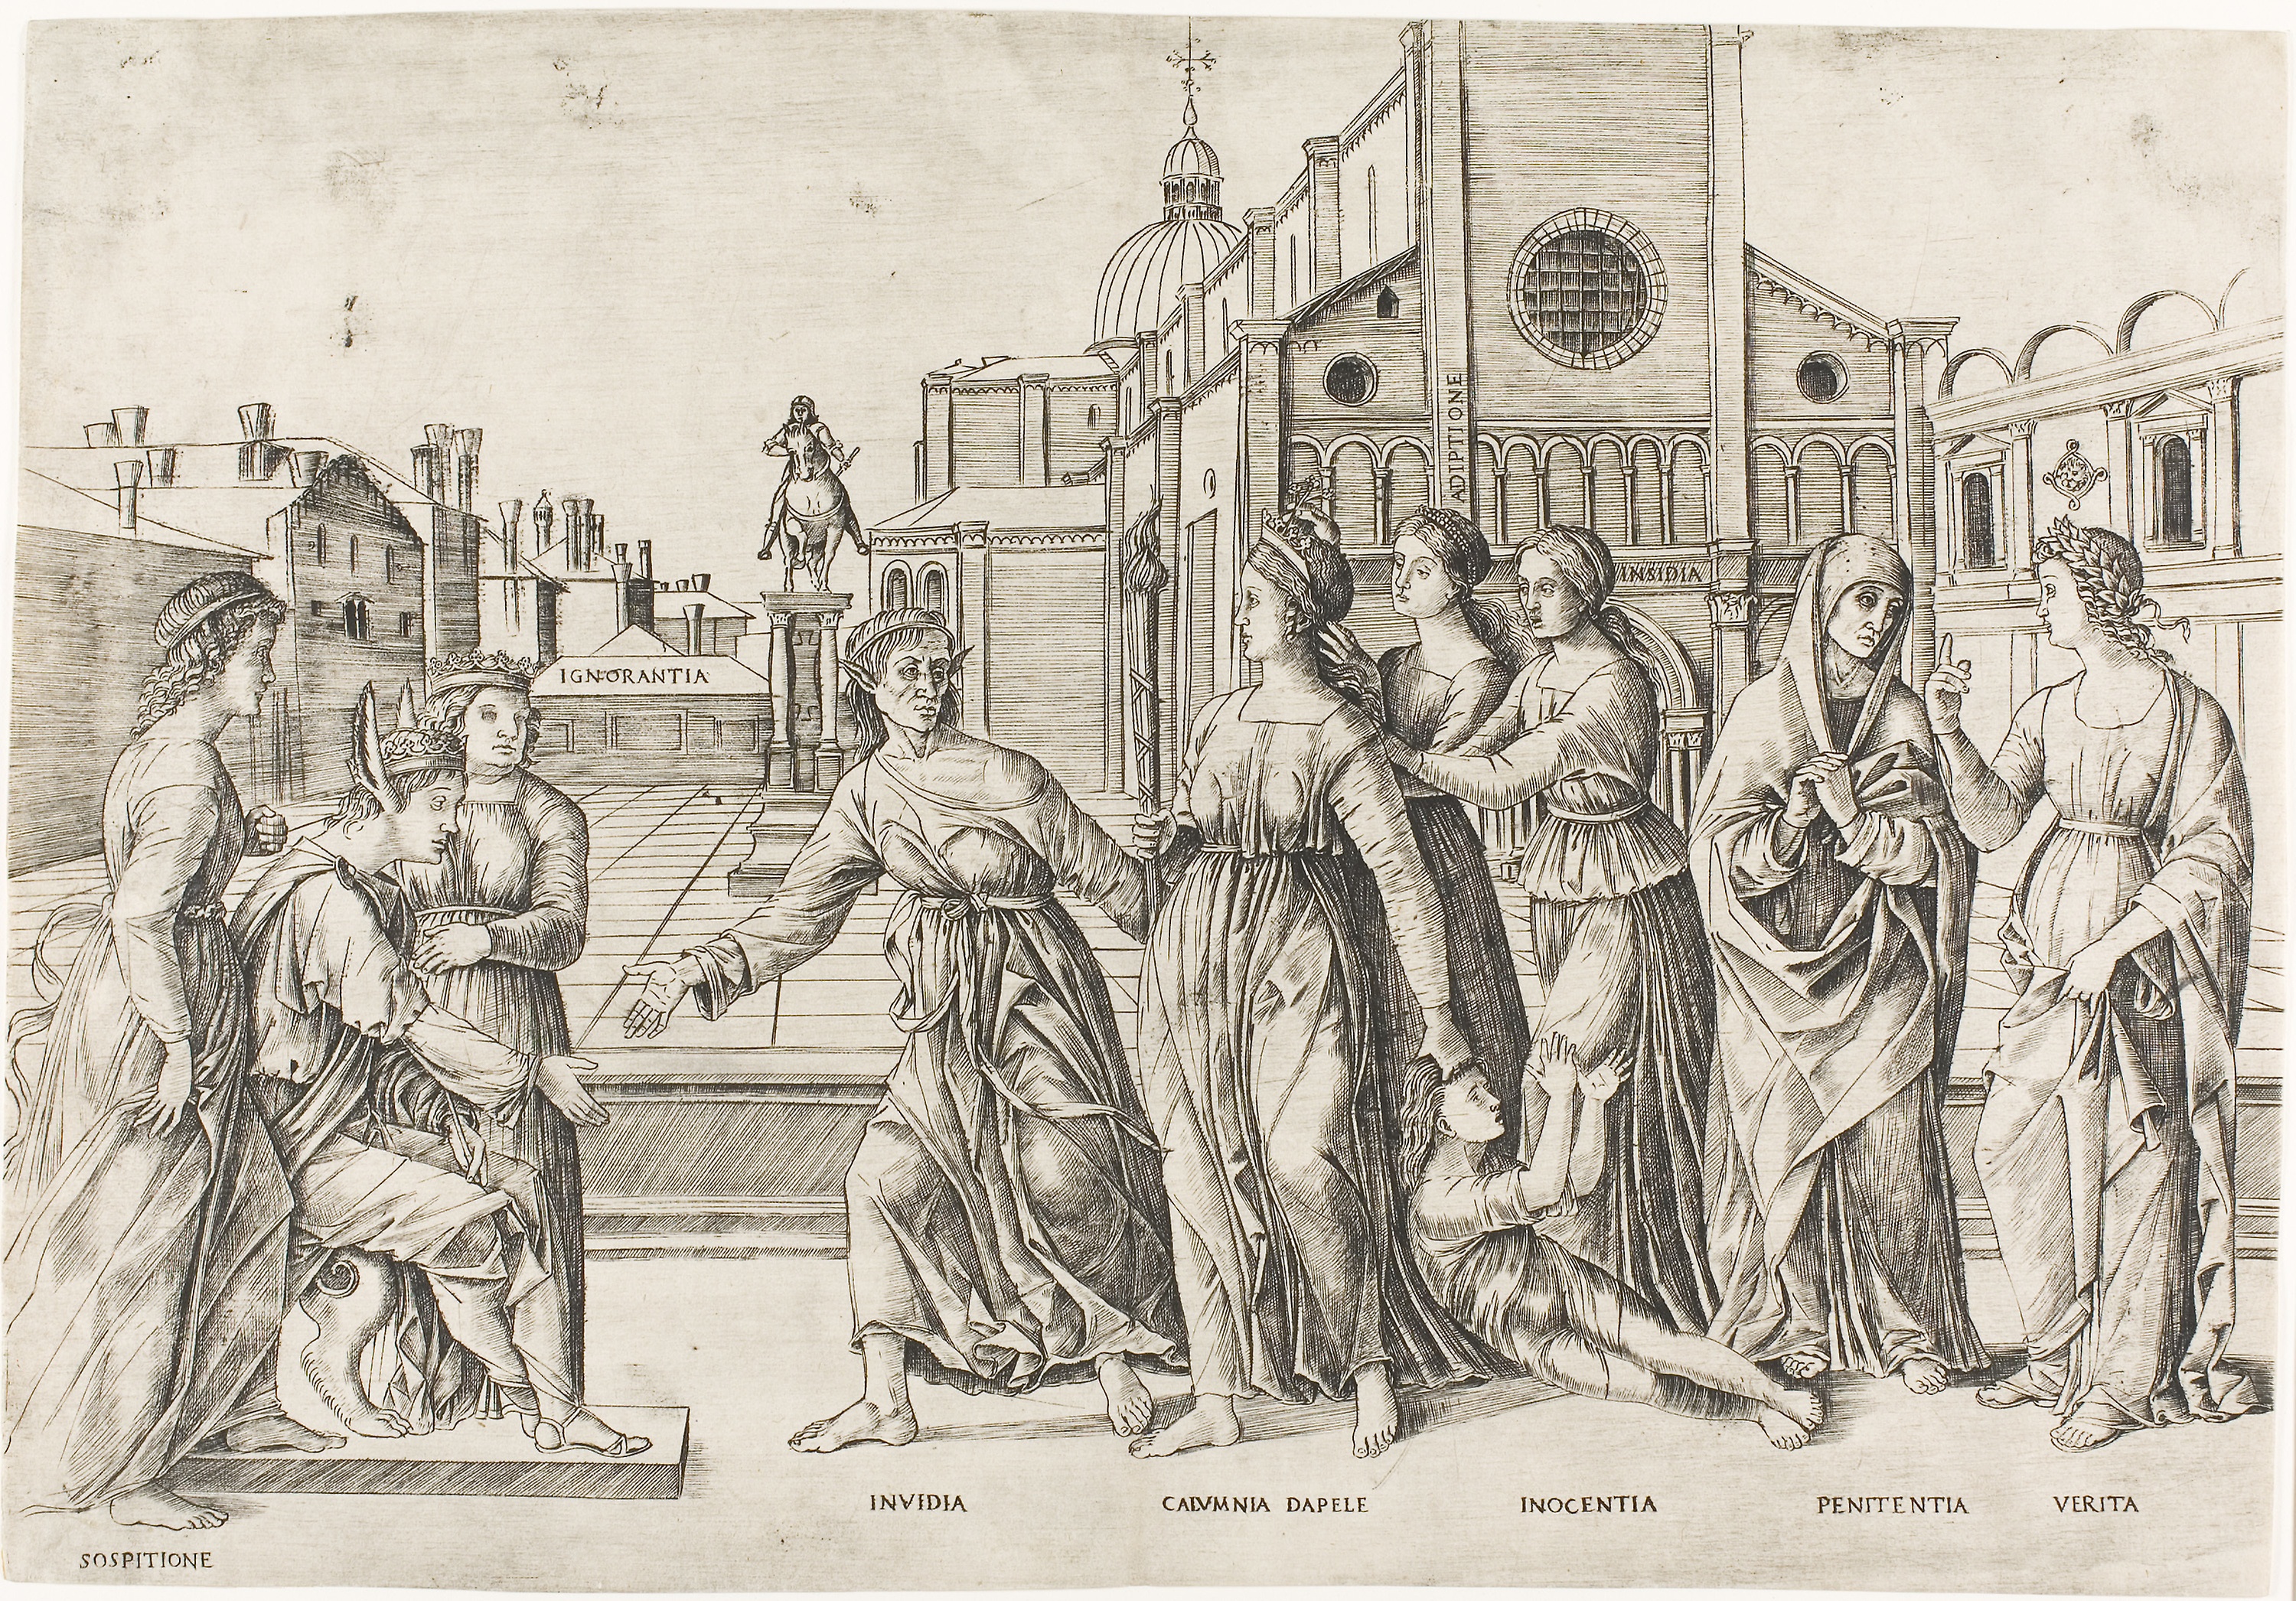
art, history, middle ages, ancient history, artwork, drawing, black and white, illustration, sketch, visual arts